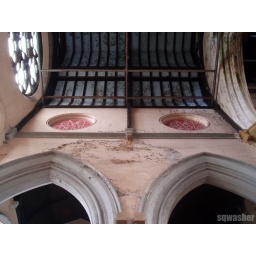
More contrasting colours with the pale blue &amp;amp; wood of the ceiling along with the red against the stonework.